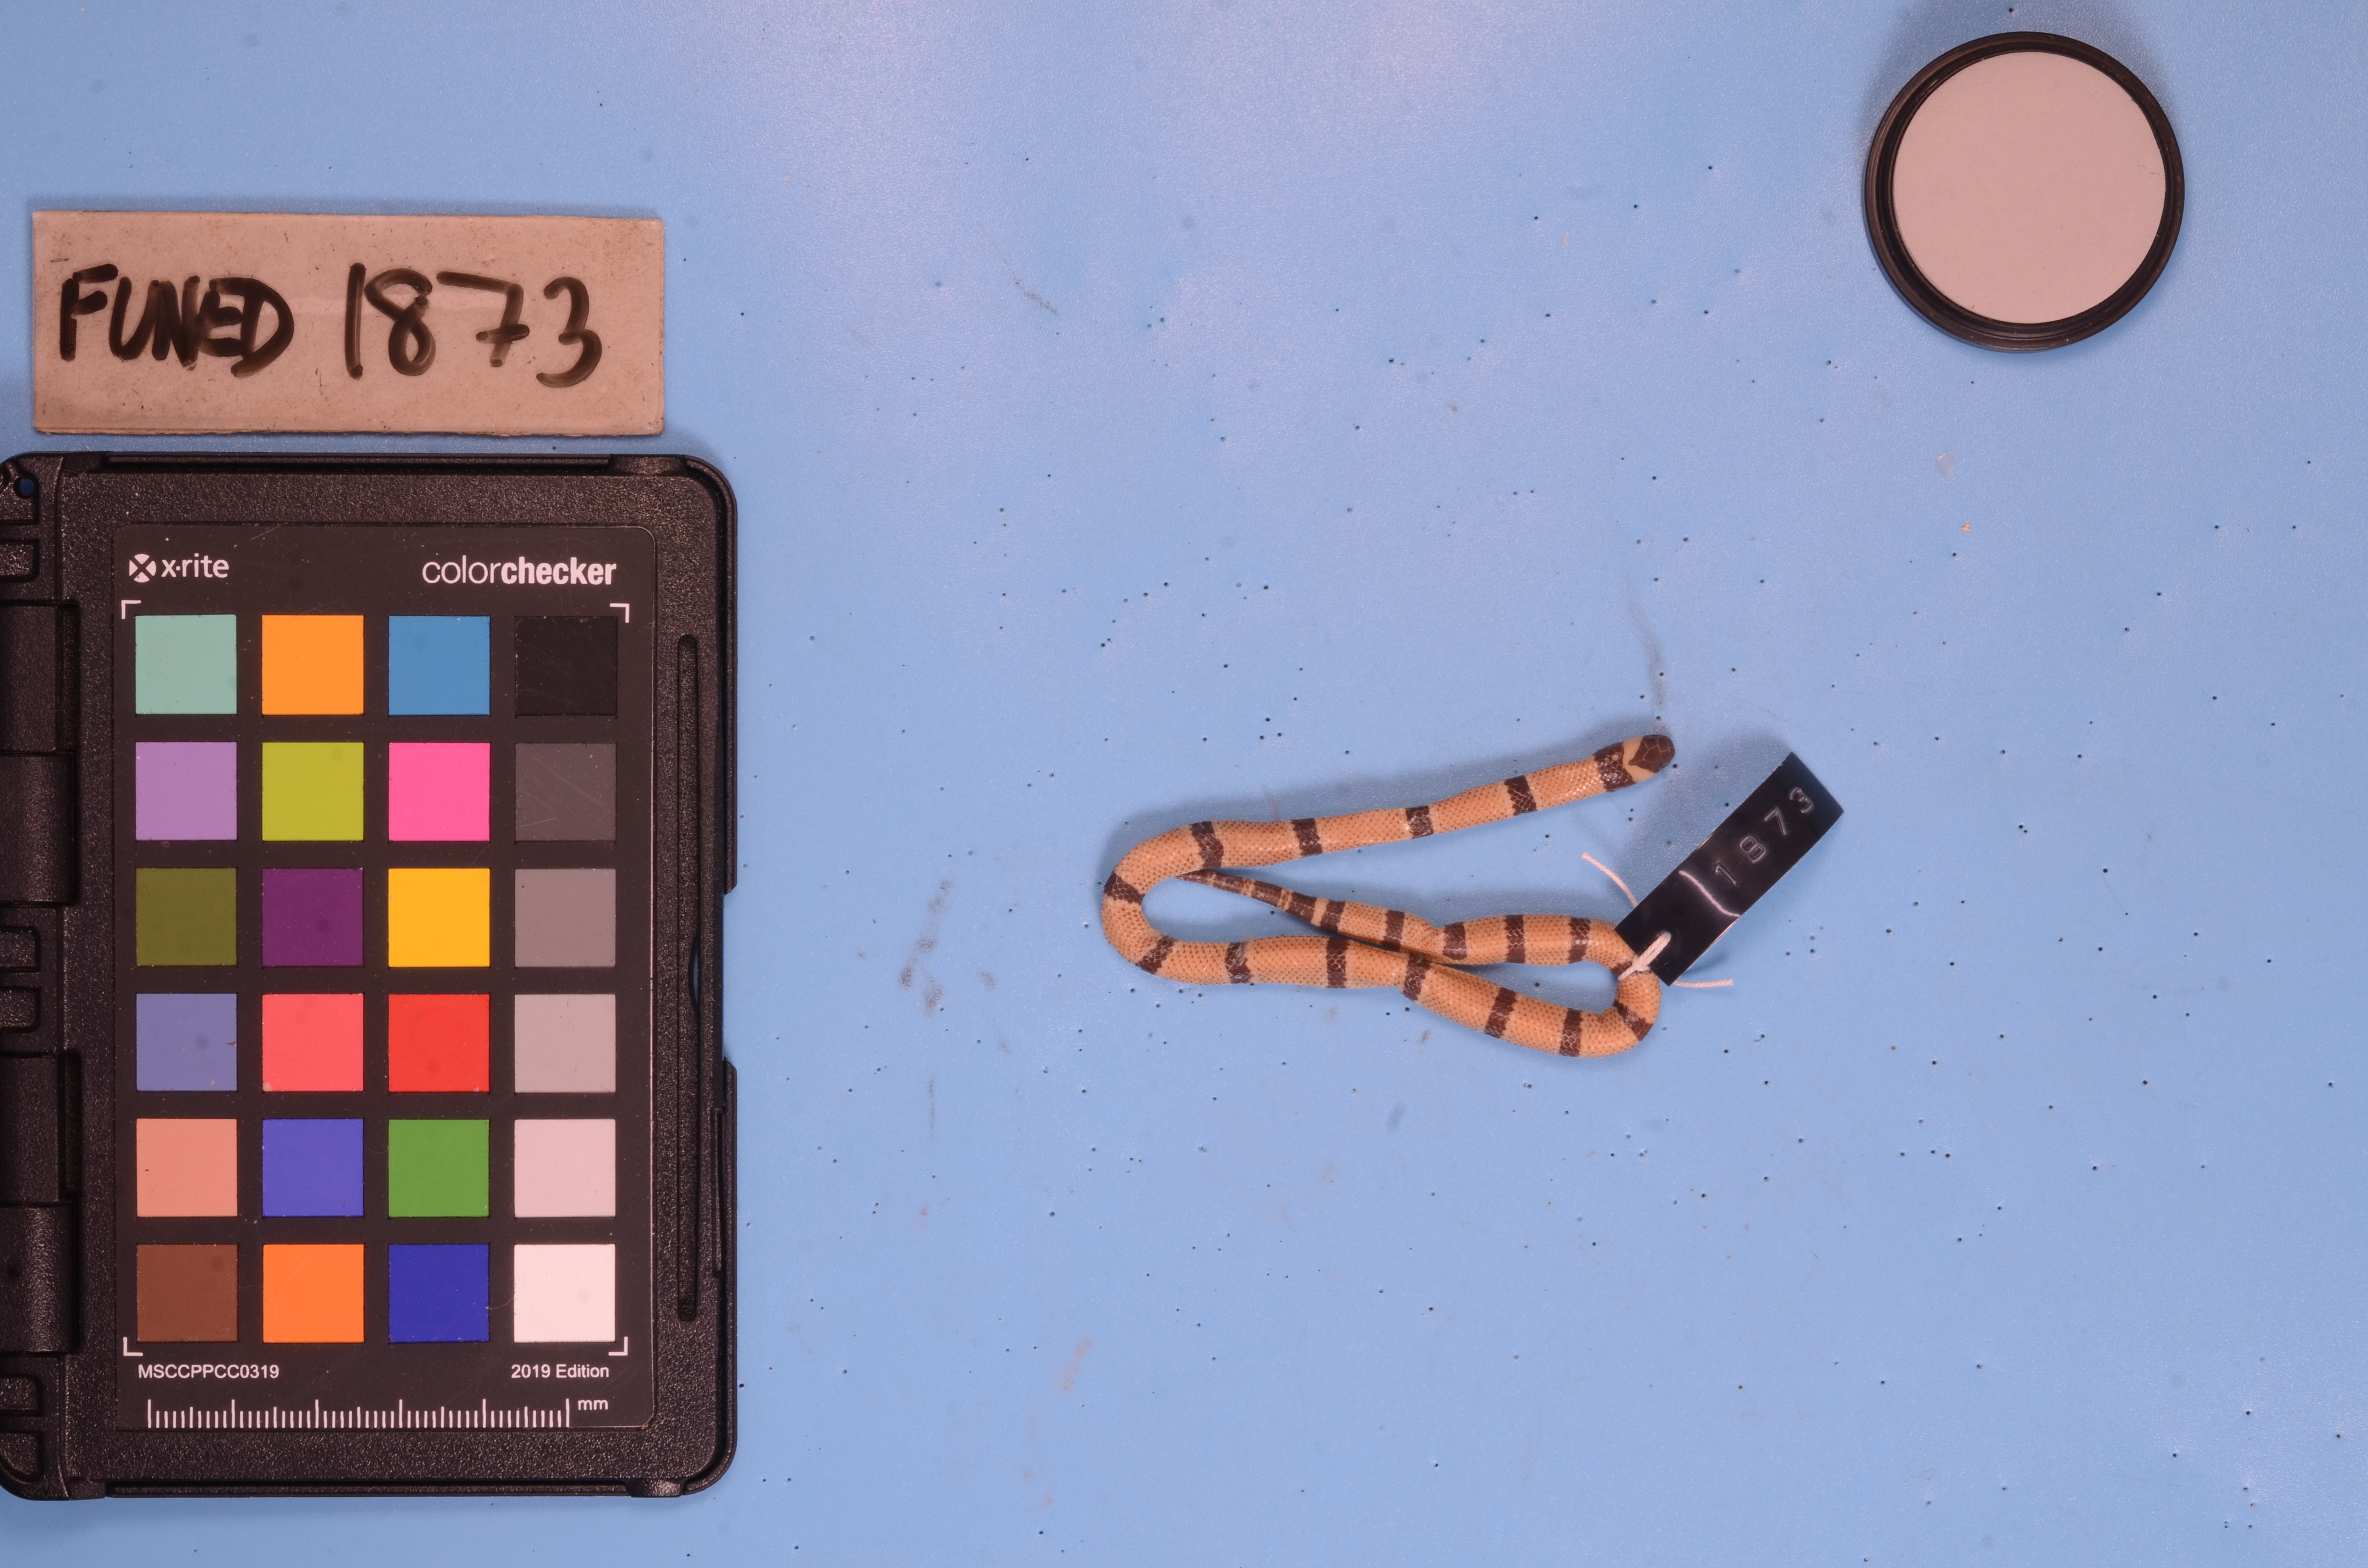
Species: Micrurus corallinus
View: dorsal
Mimicry status: model